Fan dance

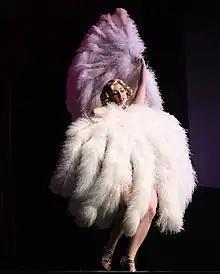
Michelle L'amour at the Miss Exotic World Pageant, 2007. Photo Michael Albov

In the West, a fan dance (i.e., a dance performed with fans) may be an erotic dance performance, traditionally by a woman, but not exclusively. Beyond eroticism it is a form of musical interpretation. The performer, sometimes entirely nude or apparently so, dances while manipulating two or more large fans that can be constructed from many different materials including ostrich feathers, silks, velvet, sequined and organza fabrics. The unifying factor in all is the spins, or fan staves, that give form to this prop.